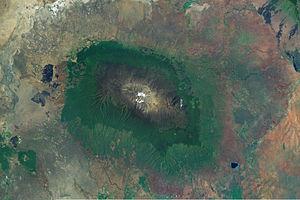
Le Kilimandjaro, vu depuis l'espace.
Le Kilimandjaro ou Kilimanjaro est une montagne située dans le Nord-Est de la Tanzanie et composée de trois volcans : le Shira à l'ouest, culminant à 3 962 mètres d'altitude, le Mawenzi à l'est, s'élevant à 5 149 mètres d'altitude, et le Kibo, le plus récent géologiquement, situé entre les deux autres et dont le pic Uhuru à 5 891,8 mètres d'altitude constitue le point culminant de l'Afrique. Outre cette caractéristique, le Kilimandjaro est connu pour sa calotte glaciaire sommitale en phase de retrait accéléré depuis le début du XXᵉ siècle et qui devrait disparaître totalement d'ici 2030 à 2050. La baisse des précipitations neigeuses qui en est responsable est souvent attribuée au réchauffement climatique mais la déforestation est également un facteur majeur. Ainsi, malgré la création du parc national en 1973 et alors même qu'elle joue un rôle essentiel dans la régulation bioclimatique du cycle de l'eau, la ceinture forestière continue à se resserrer.